Wali

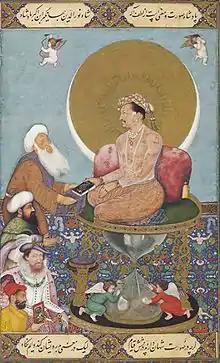
A Mughal miniature dated from the early 1620s depicting the Mughal emperor Jahangir (d. 1627) preferring a Sufi saint to his contemporary, the King of England James I (d. 1625); the picture is inscribed: "Though outwardly kings stand before him, he fixes his gazes on saints."

Since the first Muslim hagiographies were written during the period when the Islamic mystical trend of Sufism began its rapid expansion, many of the figures who later came to be regarded as the major saints in orthodox Sunni Islam were the early Sufi mystics, like Hasan of Basra (d. 728), Farqad Sabakhi (d. 729), Dawud Tai (d. 777–781), Rabia of Basra (d. 801), Maruf Karkhi (d. 815), and Junayd of Baghdad (d. 910). From the twelfth to the fourteenth century, "the general veneration of saints, among both people and sovereigns, reached its definitive form with the organization of Sufism ... into orders or brotherhoods". In the common expressions of Islamic piety of this period, the saint was understood to be "a contemplative whose state of spiritual perfection ... [found] permanent expression in the teaching bequeathed to his disciples". In many prominent Sunni creeds of the time, such as the famous "Creed of Tahawi" and the "Creed of Nasafi", a belief in the existence and miracles of saints was presented as "a requirement" for being an orthodox Muslim believer.